Bow maker

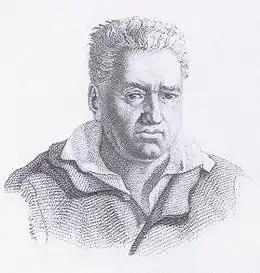

Up until the standardization of the bow by François Tourte in 1785, most bows with rare exceptions remained anonymous (before 1750).